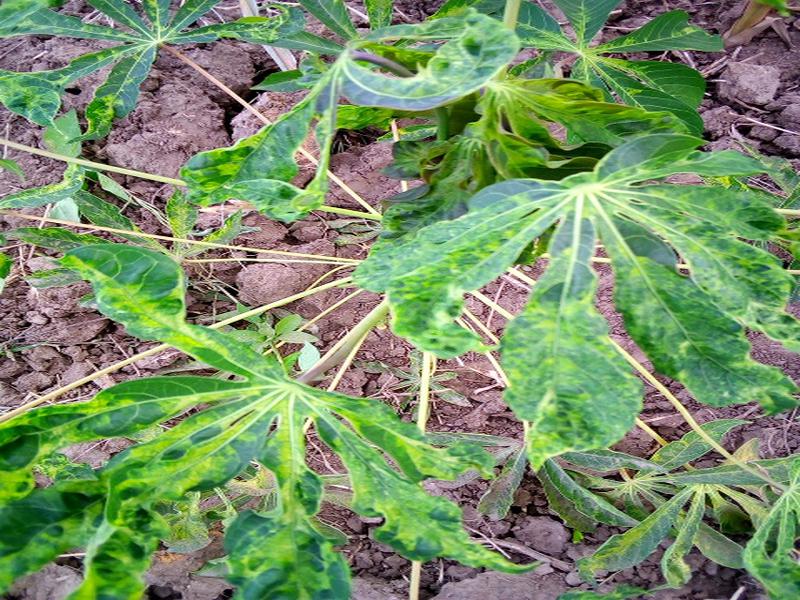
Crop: cassava
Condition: mosaic_disease